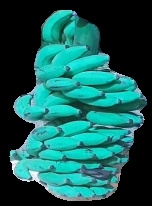
Variety: elakki-bale
Grade: grade3